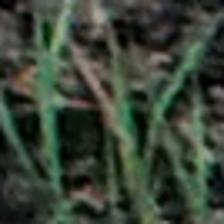
Label: clustered